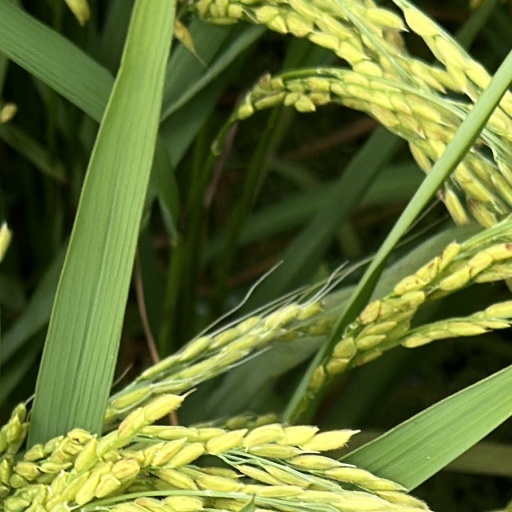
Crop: rice